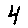
Label: 4